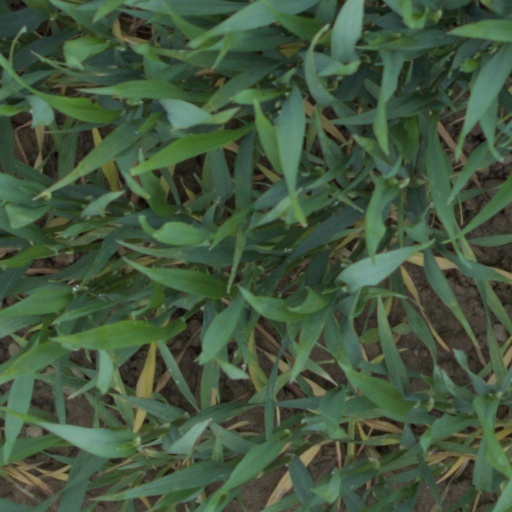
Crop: wheat